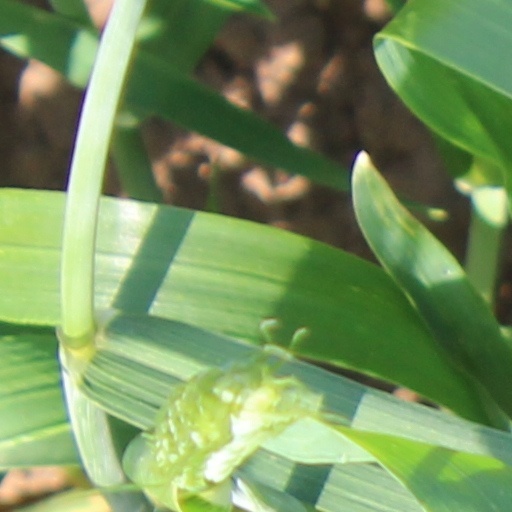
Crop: wheat